Wilt (film)

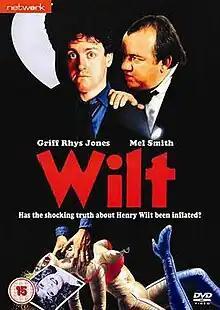
DVD cover

Wilt, released in North America as The Misadventures of Mr. Wilt, is a 1989 film directed by Michael Tuchner and starring Griff Rhys Jones, Mel Smith, Alison Steadman, and Diana Quick. It is an adaptation by LWT of the 1976 novel "Wilt" by author Tom Sharpe. The story follows the comic misadventures of the eponymous Henry Wilt as he is accused of the murder of his wife when she suddenly goes missing after a party at a friend's house where they have a very public argument.